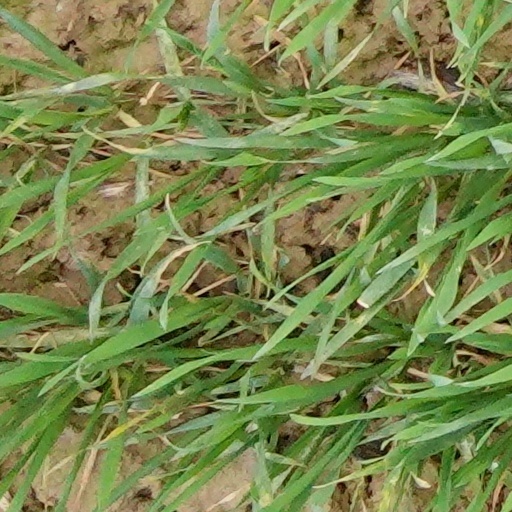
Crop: wheat